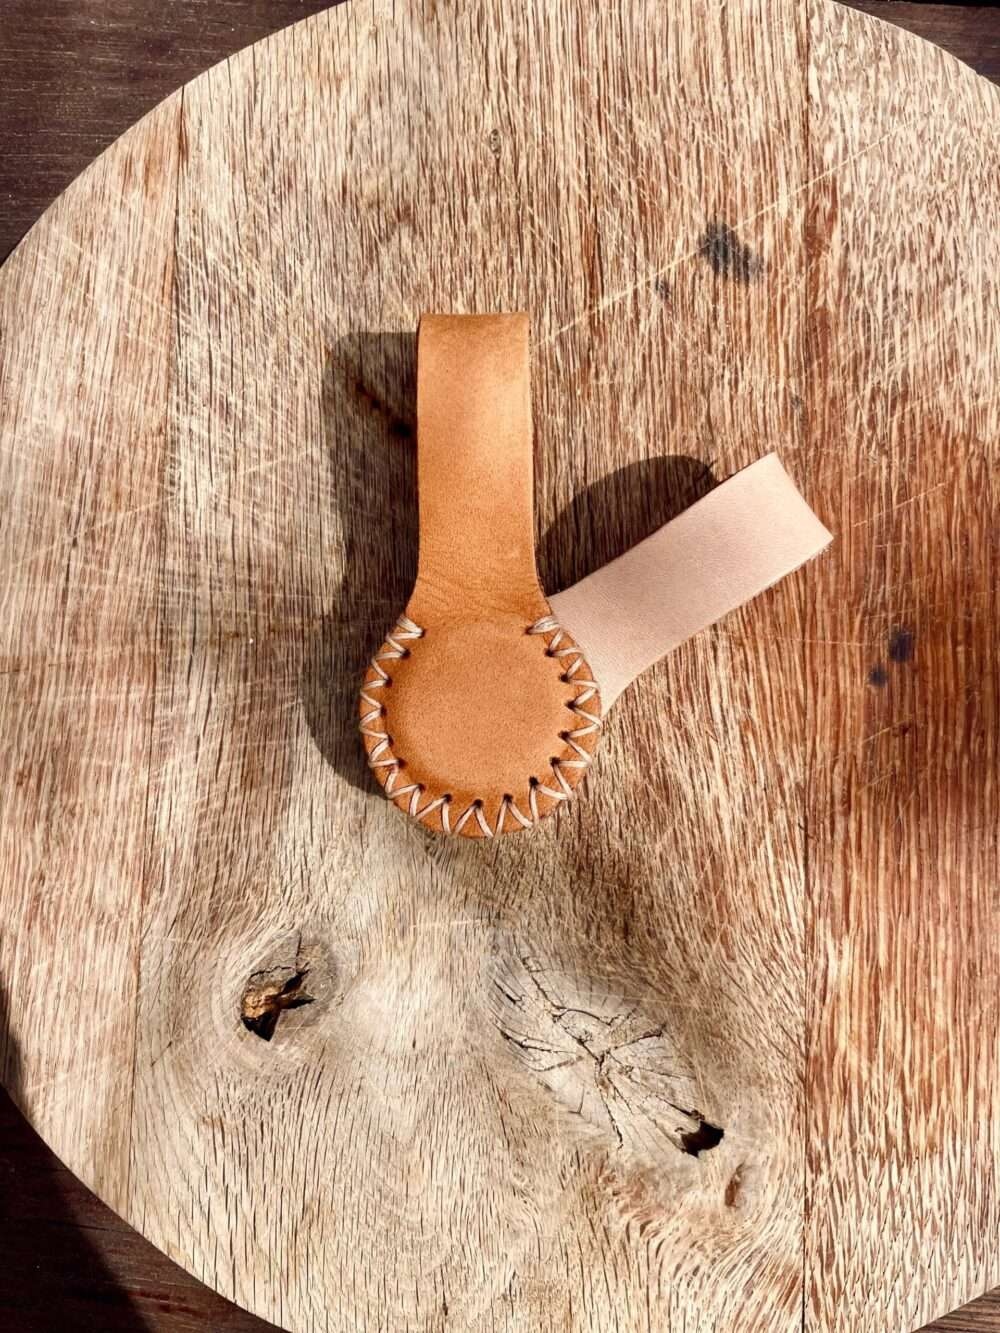
The Stella Clip (2pieces)
Brand: PINKFOOT
Meet the Stella Clip — a versatile, magnetic leather clip handcrafted in Cape Town from ethically‑sourced A‑grade South African leather. Equipped with strong yet lightweight neodymium magnets, it can grip onto wood, fabric, metal, glass, and more — making it ideal for everything from pacifier adornment to stroller hooks to travel bag organisation. Each piece is unique, handmade with care, meaning no two are exactly alike. Whether you need a stylish accessory for baby gear or a clever organiser around the house, the Stella Clip delivers on quality, design and flexibility.
Category: Baby & Toddler > Baby Transport Accessories > Baby Stroller Accessories > Stroller Hooks